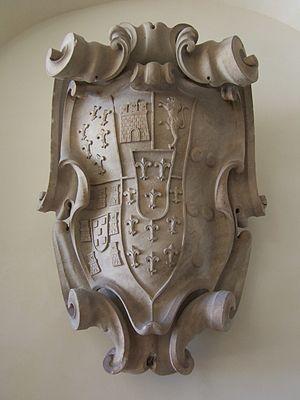
Le musée San Martino est un espace muséographique consacré à l'histoire de Naples du Quattrocento jusqu'au Risorgimento.